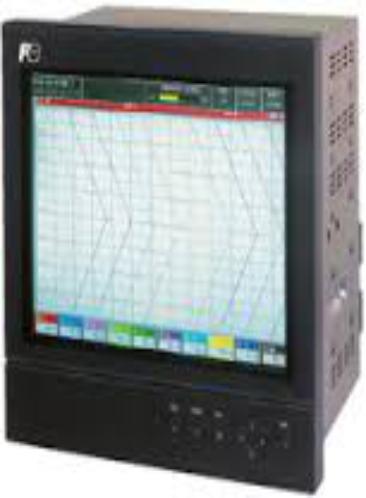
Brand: Fuji Electric
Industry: Electronic